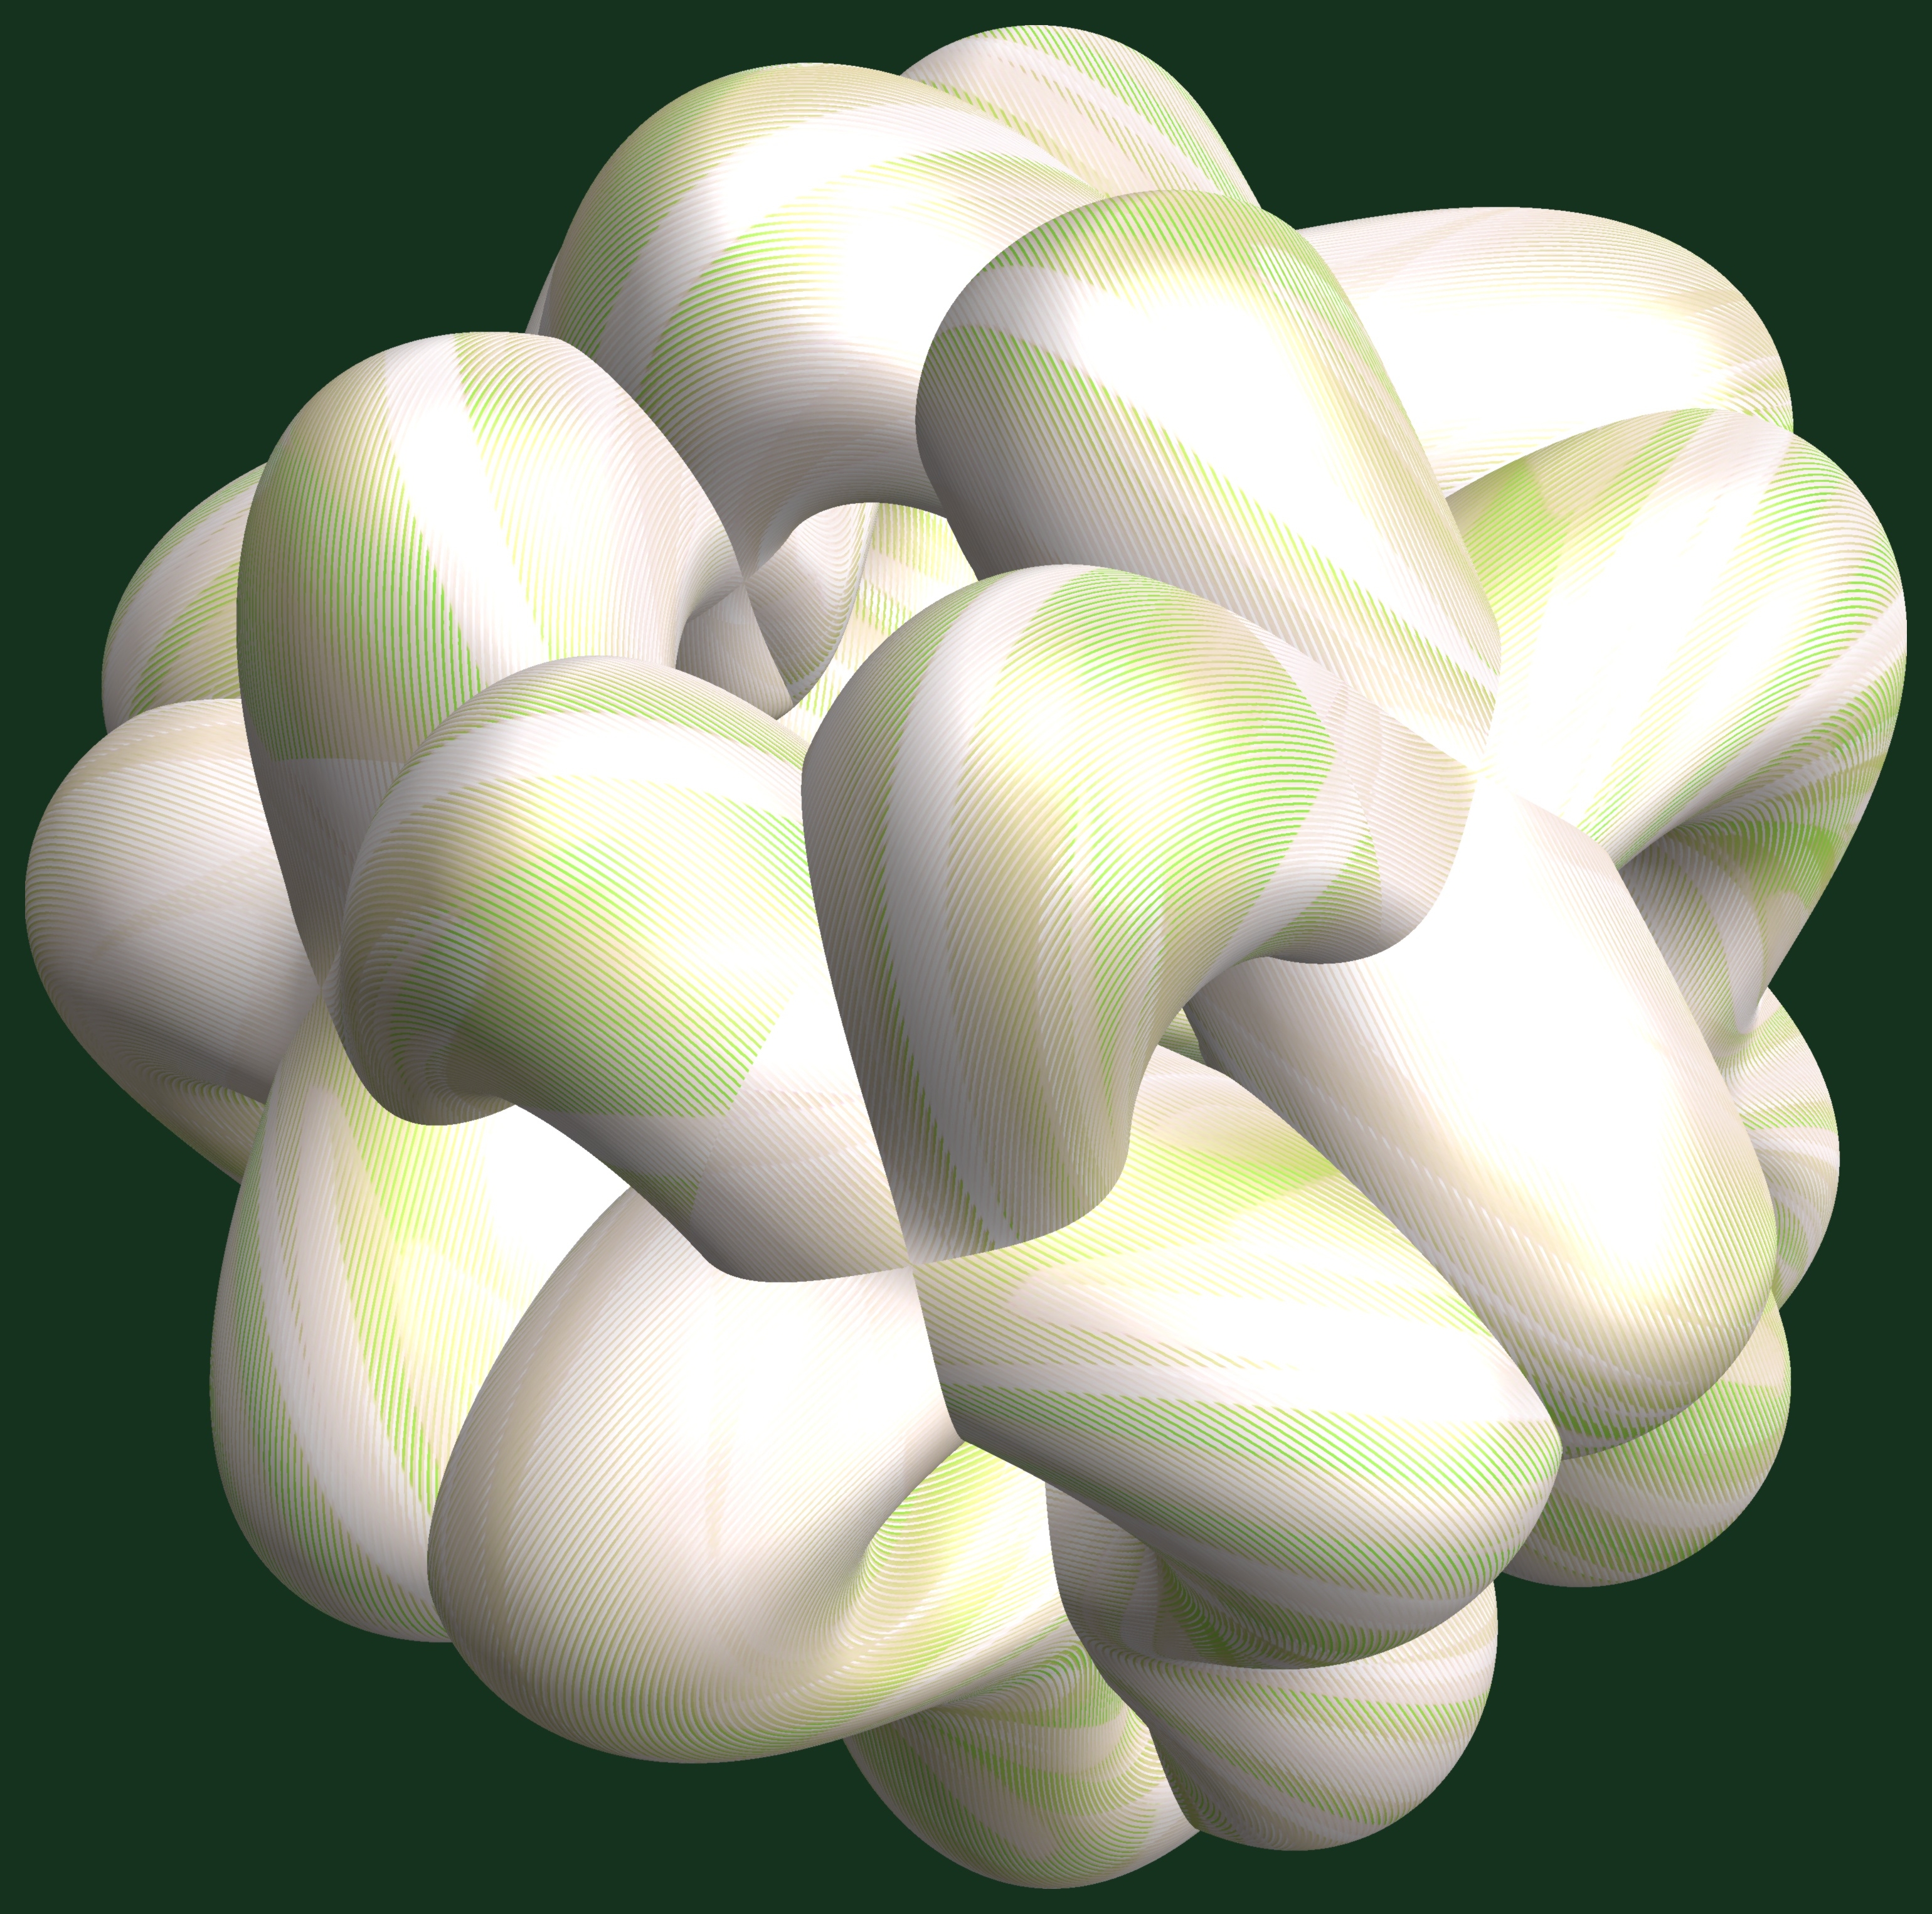
structure, plant, texture, leaf, flower, petal, pattern, green, flora, design, symmetry, 3d, graphic, torus, mathematica, cg, parametricplot3d, code, program, algorithm, abstruct, mapping, arum, flowering plant, plant stem, land plant